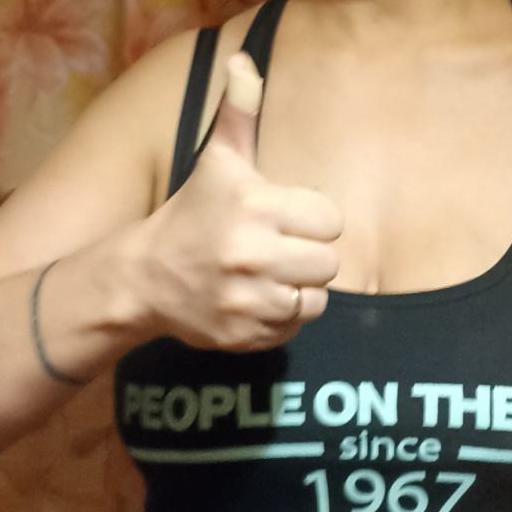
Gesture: like